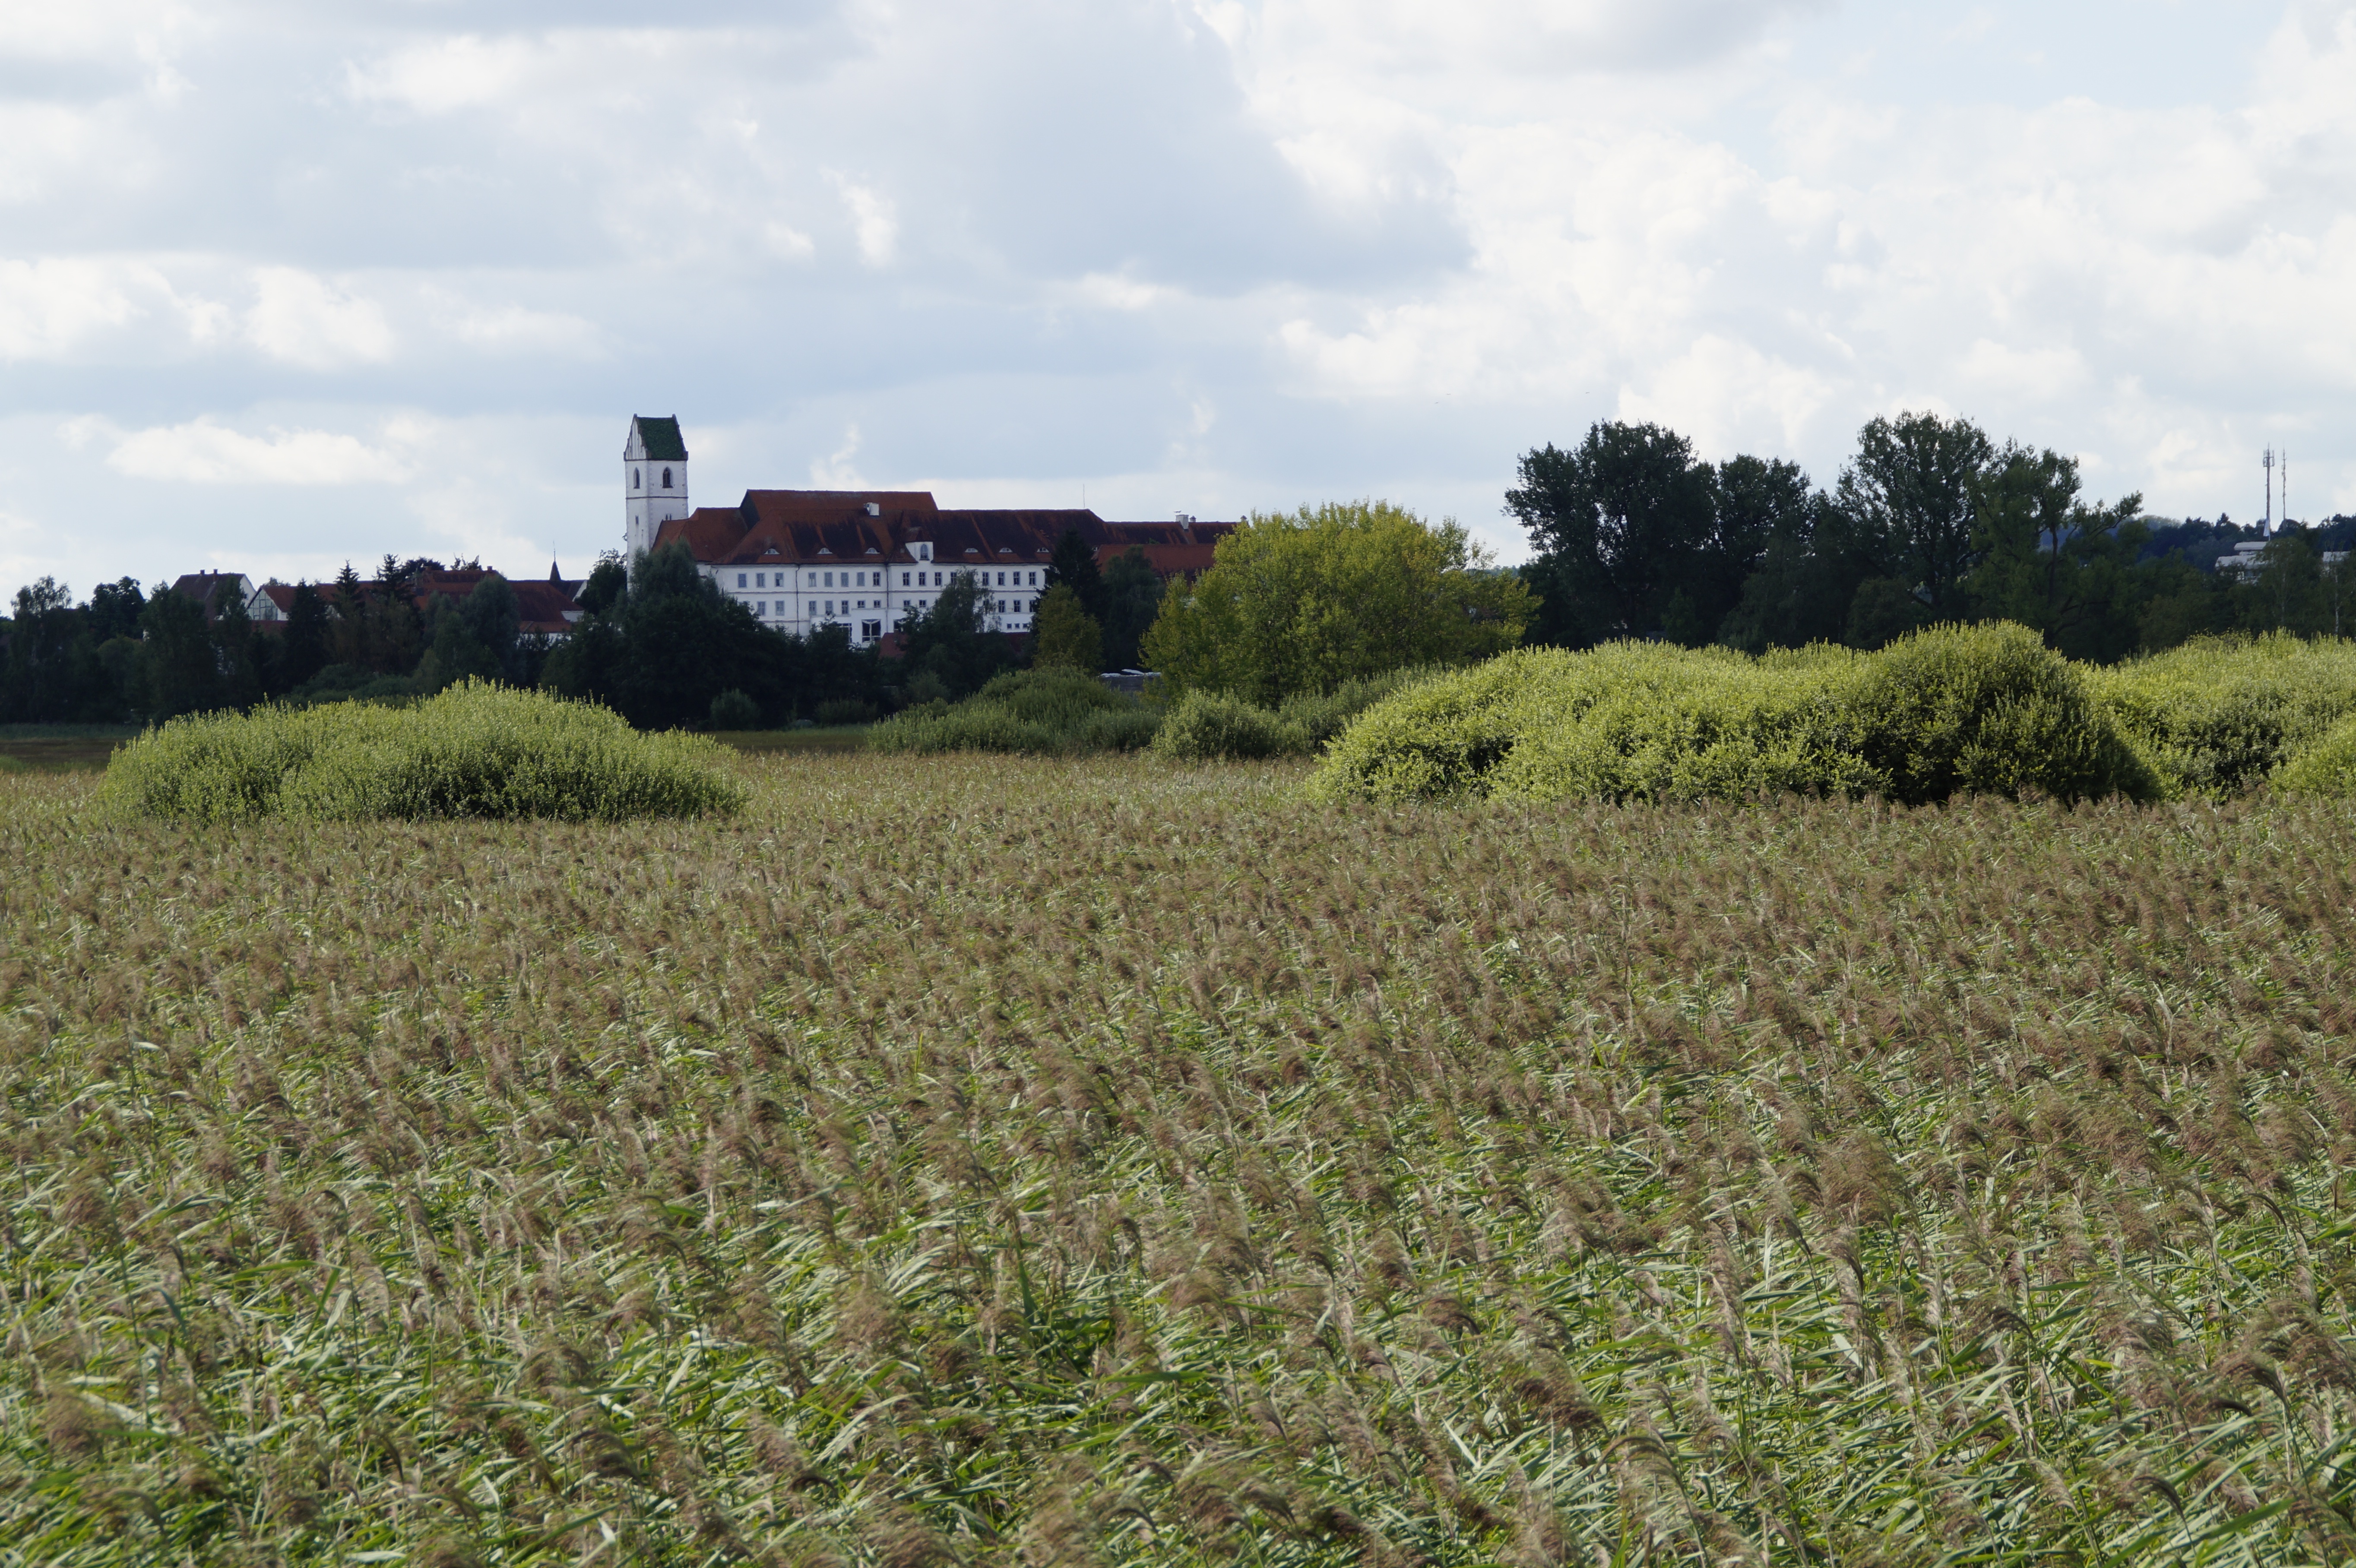
landscape, nature, grass, plant, field, farm, meadow, prairie, reed, harvest, crop, pasture, soil, church, agriculture, grassland, vision, shrub, plantation, germany, grasses, rural area, southern germany, spring lake, baden wurttemberg, bad buchau, grass family